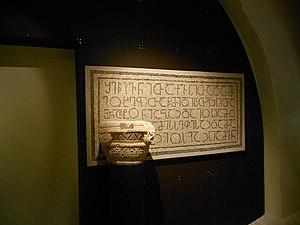
Le Terra Sancta Museum est un musée archéologique situé sur la Via Dolorosa à Jérusalem.